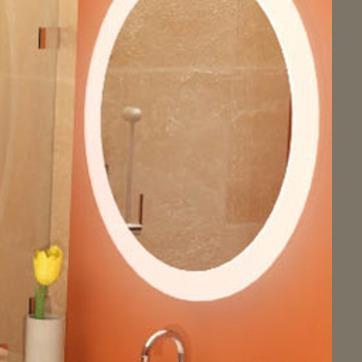
Material: mirror